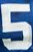
Number: 5